Golden Gospels of Henry III

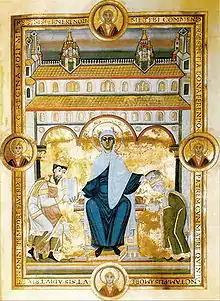
Folio 3 recto from the Golden Gospels of Henry III, The Virgin Mary blessing Henry III, Holy Roman Emperor and his consort, Agnes. In the background is Speyer Cathedral in Germany.

The Golden Gospels of Henry III, also Codex Aureus of Speyer or Speyer Gospels (Speyerer Evangeliar), (El Escorial, Real Biblioteca, Cod. Vitrinas 17) is an eleventh-century illuminated Gospel Book. The manuscript contains the Vulgate versions of the four gospels plus prefatory matter including the Eusebian canon tables. It was probably produced at the Abbey of Echternach under the patronage of Henry III, Holy Roman Emperor. In 1046, Henry donated the manuscript to Speyer Cathedral in Germany to commemorate the dedication of the cathedral's high altar.